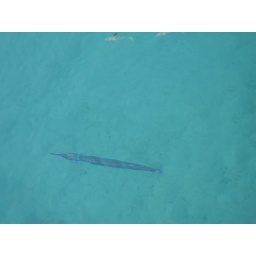
fish in water